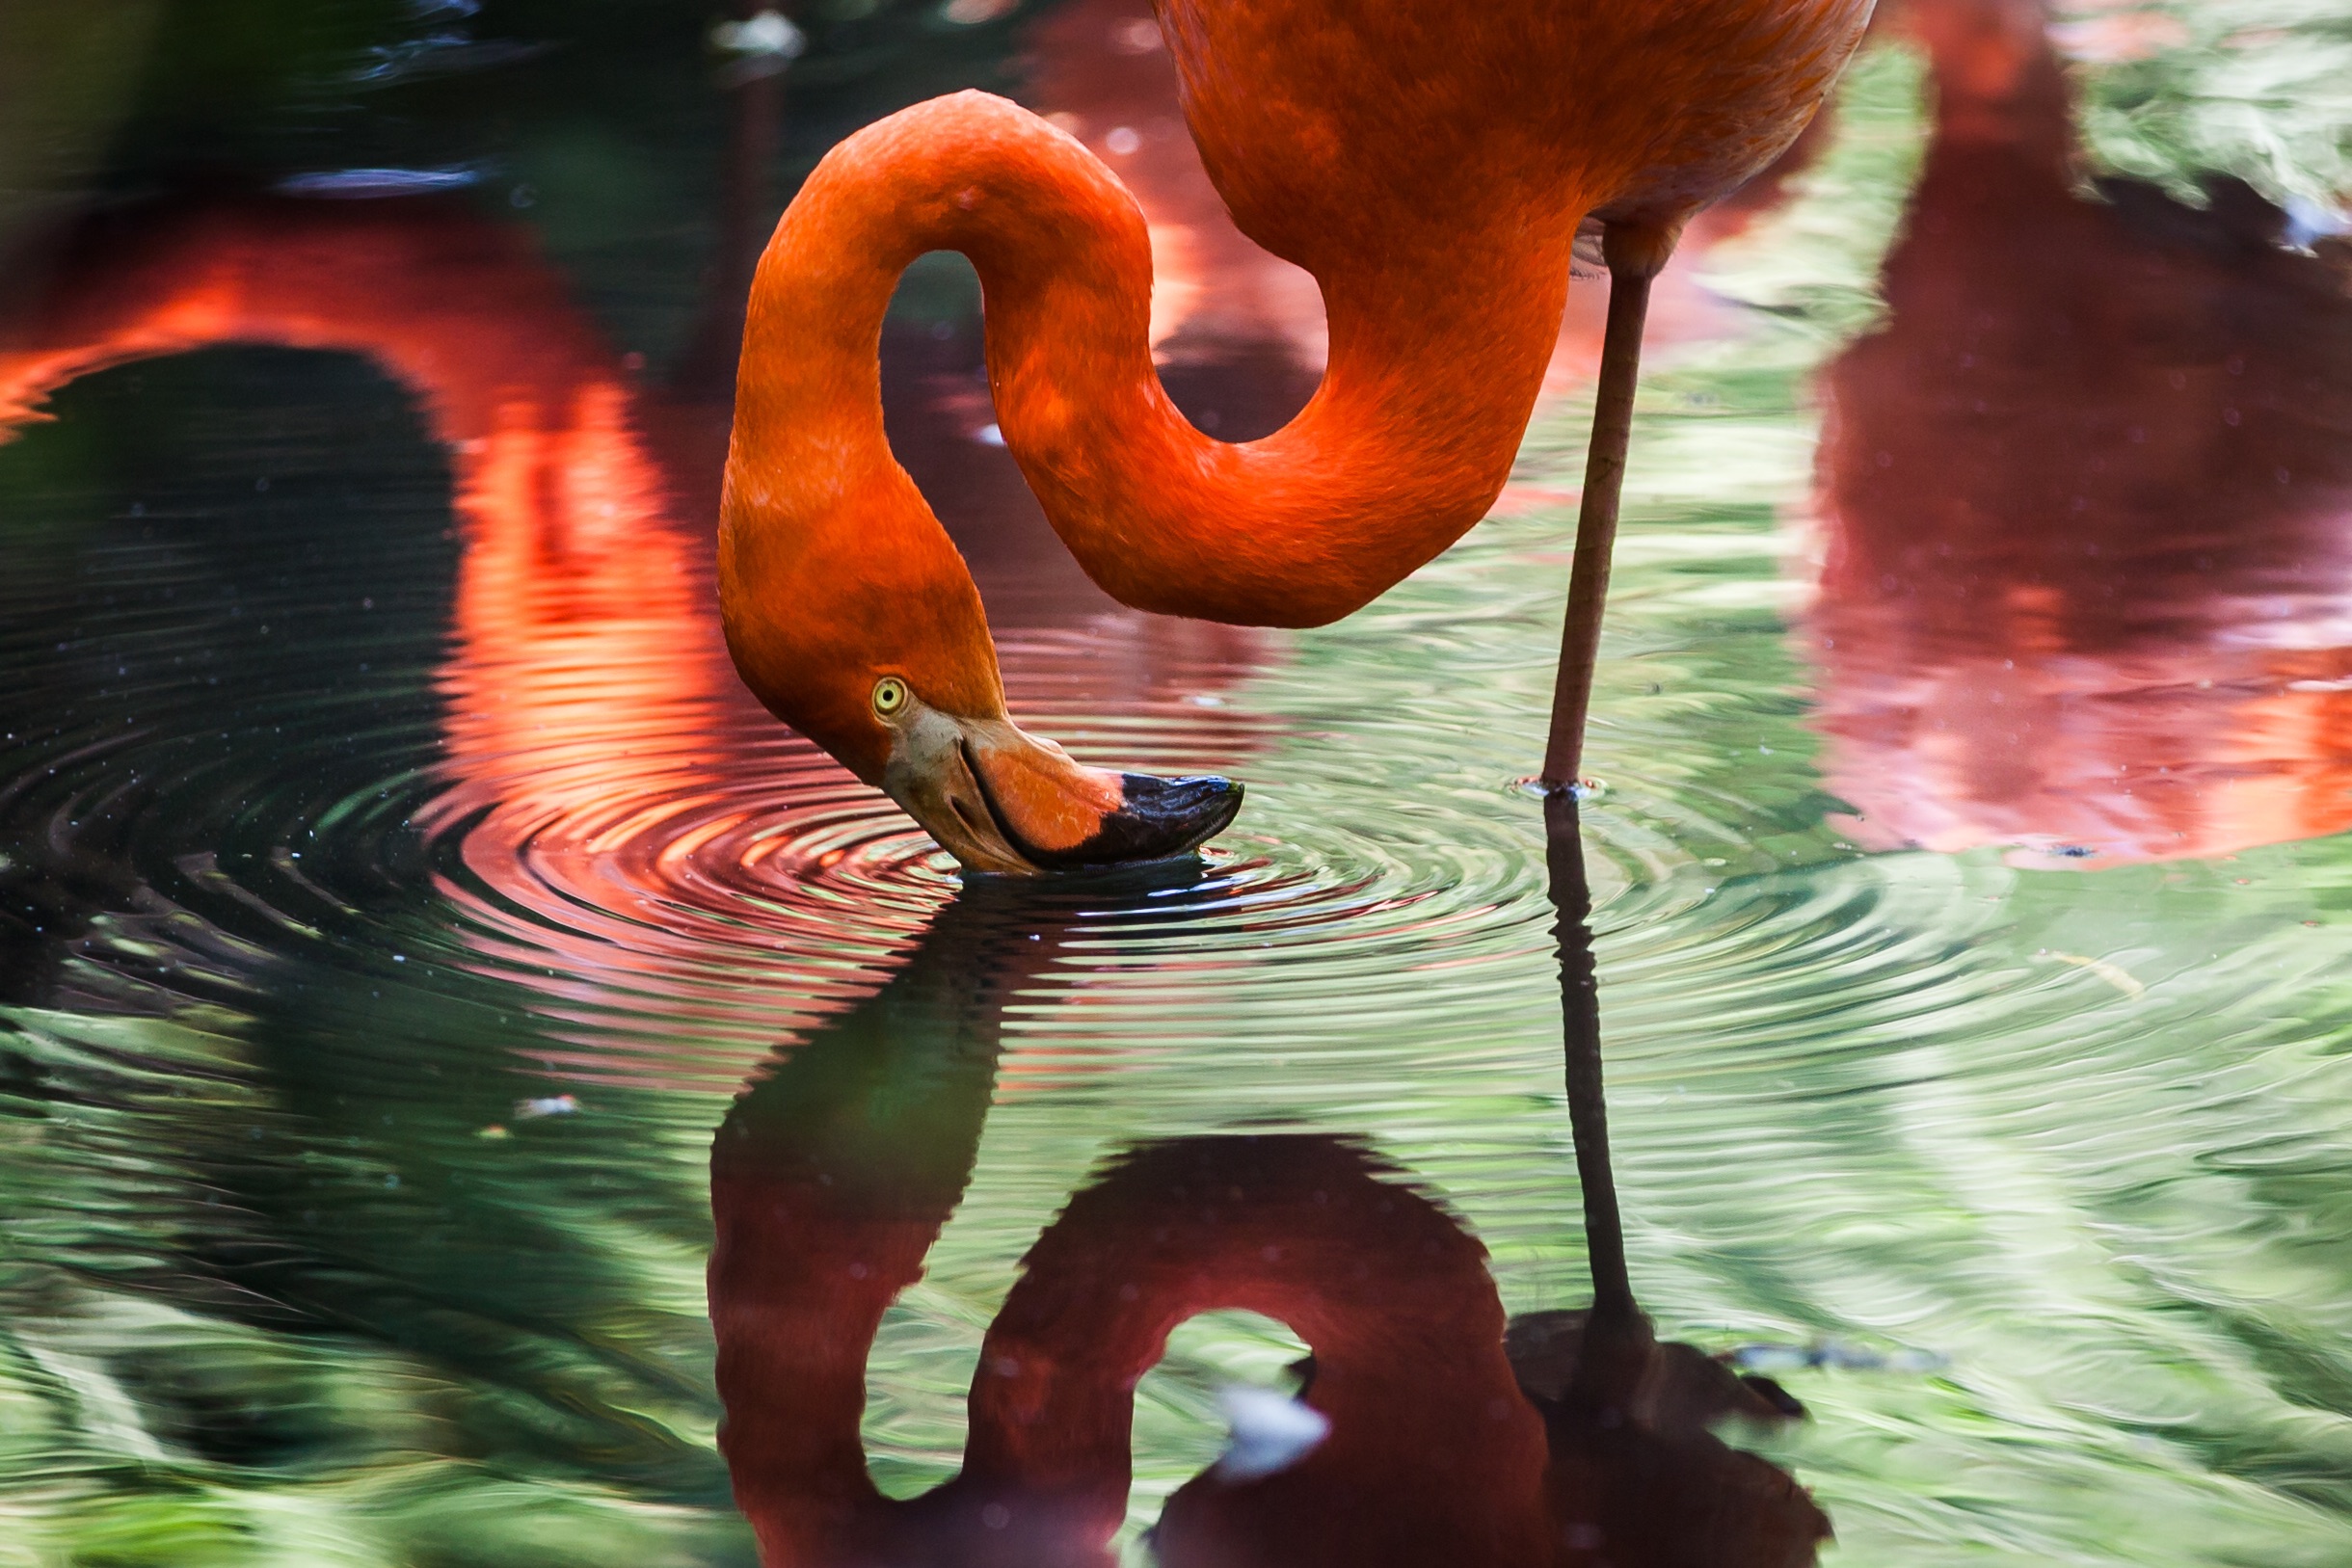
water, bird, ripple, reflection, beak, flamingo, vertebrate, water bird